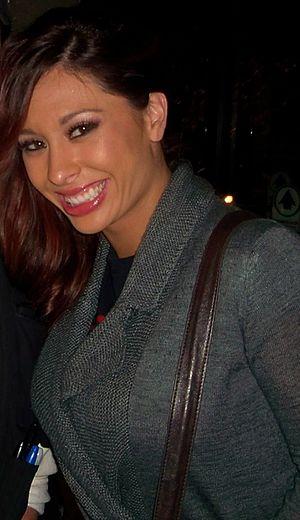
Karlee Leilani Perez, plus connue sous le pseudonyme de Maxine, est une catcheuse américaine et ancienne mannequin.